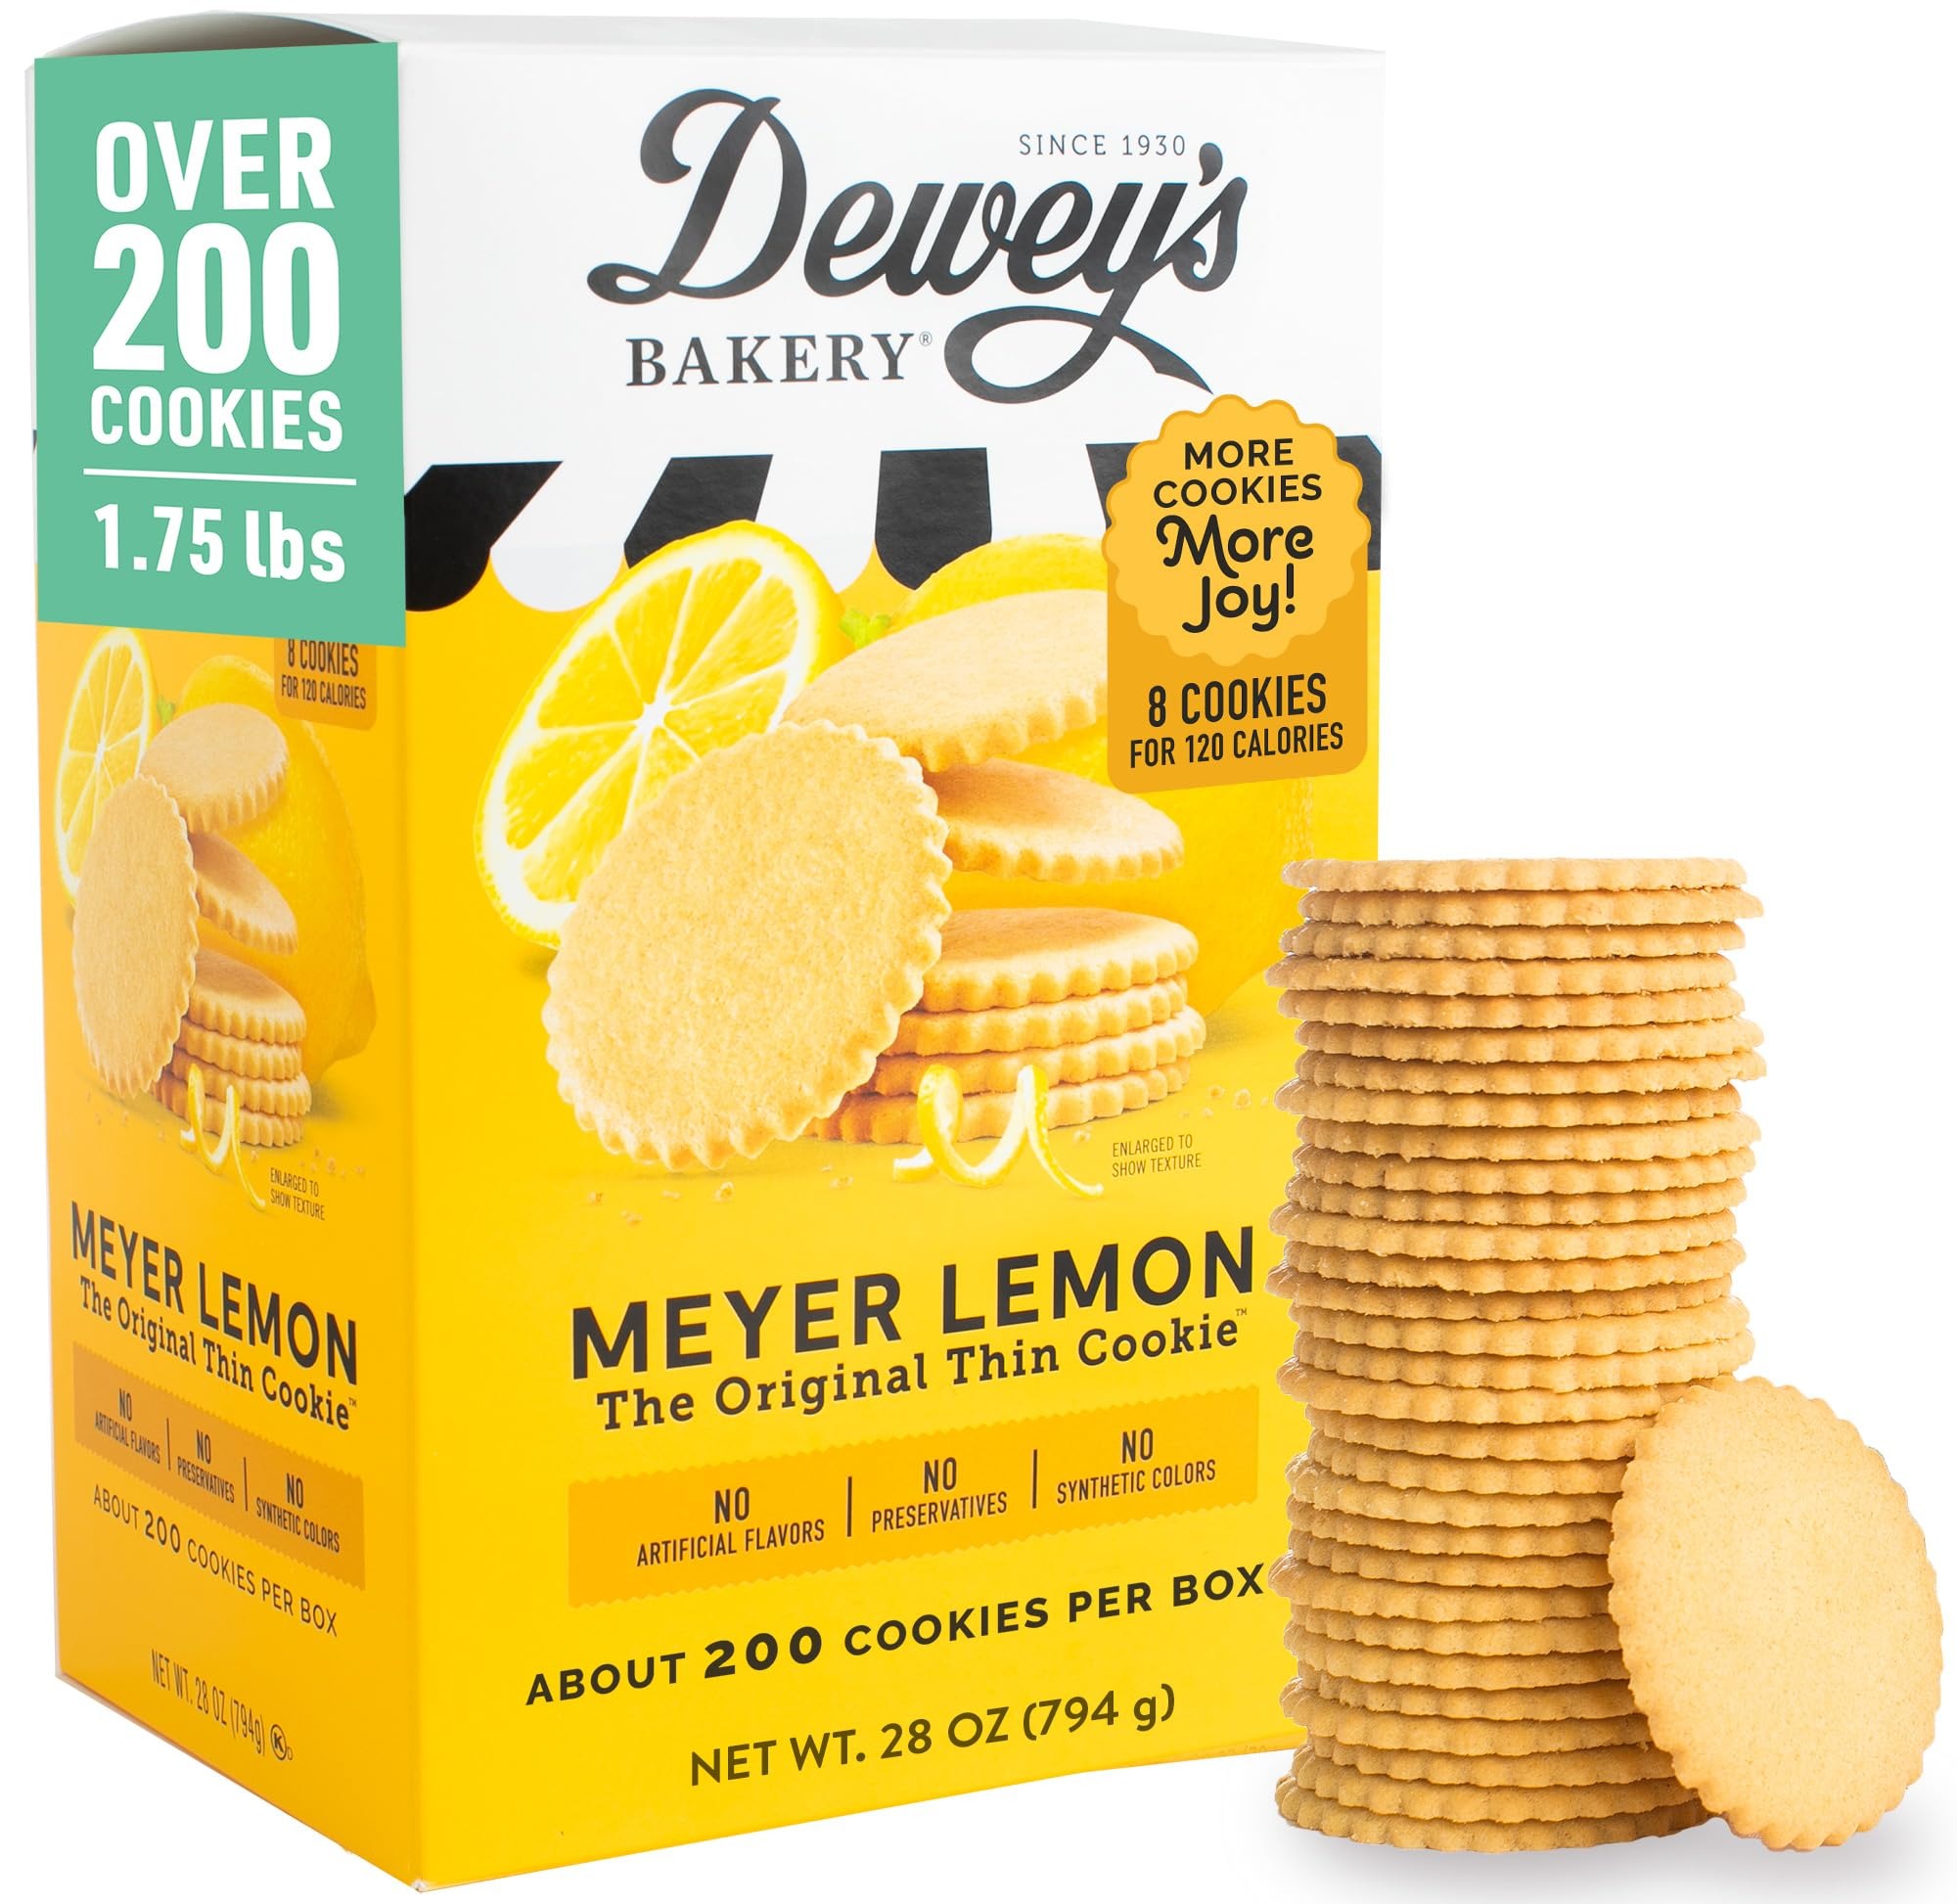
Item Name: Dewey’s Bakery Meyer Lemon Moravian Style Cookie Thins, Bakery Fresh with Real Simple Ingredients, Low Calorie Snack, No Artificial Flavors, Synthetic Colors or Preservatives, 28oz (Pack of 1)
Bullet Point 1: WE BAKE WITH COLD-PRESSED MEYER LEMON OIL, A SPRINKLE OF LEMON ZEST AND A DASH OF PURE SUGAR CANE TO STRIKE A PERFECT BALANCE OF SWEET AND TART. A PERFECT LOW CALORIE SWEET SNACK OR DESSERT!
Bullet Point 2: THIN COOKIE. BIG FLAVOR.
Bullet Point 3: OUR BAKER'S PROMISE: we bake without artificial flavors, preservatives and synthetic colors
Bullet Point 4: BAKED AT OUR HOMETOWN BAKERY in Winston-Salem, North Carolina since 1933
Bullet Point 5: MADE WITH 100% REAL INGREDIENTS and a little Dewey's Magic in every bite
Bullet Point 6: PACKAGING MAY VARY.
Product Description: Since 1930, Dewey’s Bakery has had the privilege of offering customers deliciously sweet and savory treats that reflect the local flavors we love. Our products are baked with care, and our passion is creating moments that bring people together to slow down, celebrate life and enjoy the moment! Our bakery has become a beloved part of our hometown of Winston-Salem, North Carolina, and we’re proud to have been a part of such a wonderful community for so many generations.
Value: 28.0
Unit: Ounce

Price: 29.185